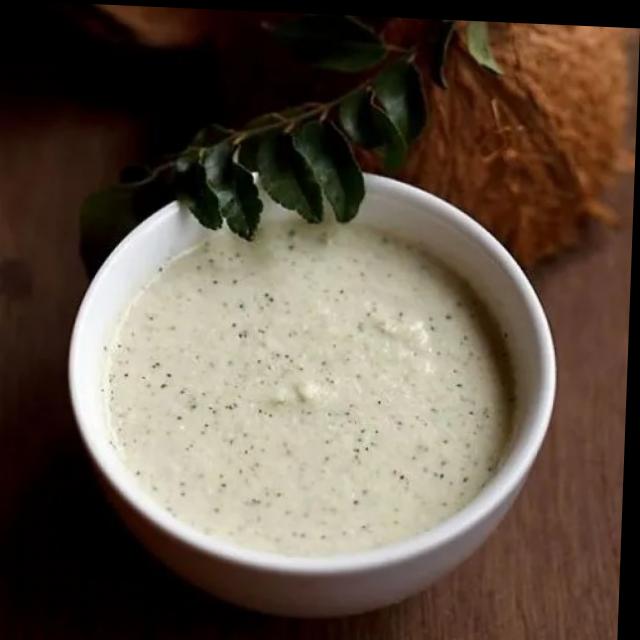
Dish: coconut_chutney